Alfred Toye

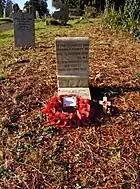
Toye's grave in Tiverton Cemetery in 2017

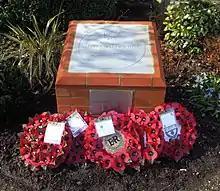
The memorial plaque to Toye in the Municipal Gardens in his native Aldershot

A week after his investiture with the VC at Aldershot he married Flora Robertson (1896-1979) at the Church of St Michael in his native Aldershot. They had two daughters, Joan Flora Toye (1920-2017) and Enid Audrey Toye (1925-2000). From 1925 to 1932 he was chief instructor at the Royal Egyptian Military College and Commandant of War Office Schools of Chemical Warfare 1940- 1942. Toye then joined the teaching staff at the Staff College, Camberley. From 1934 to 1944 he was on active service with the 6th Airborne Division and with General Headquarters, Middle East from 1945 to 1948. He later achieved the rank of Brigadier serving with the 6th Airborne Division in World War II.